Destiny (Irene Adler)

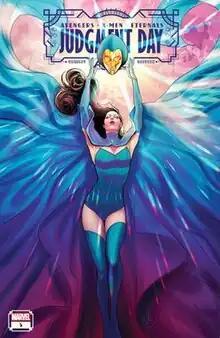
Textless variant cover of "A.X.E.: Judgment Day" #5 (September 2022).Art by Lucas Werneck.

Destiny is a fictional character appearing in American comic books published by Marvel Comics. Created by writer Chris Claremont and artist/co-writer John Byrne, the character first appeared in "Uncanny X-Men" #141, published on October 21, 1980.